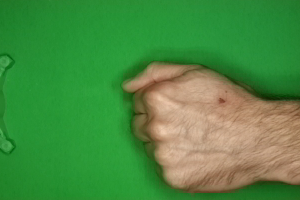
Label: rock